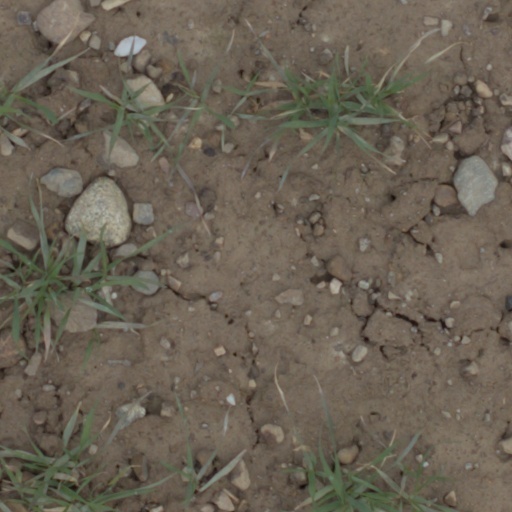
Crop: wheat